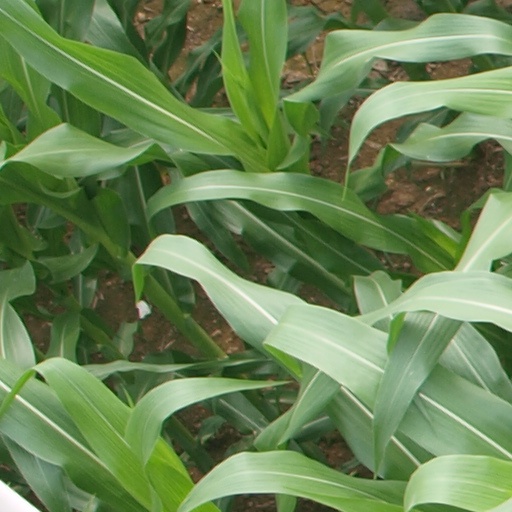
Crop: maize; corn